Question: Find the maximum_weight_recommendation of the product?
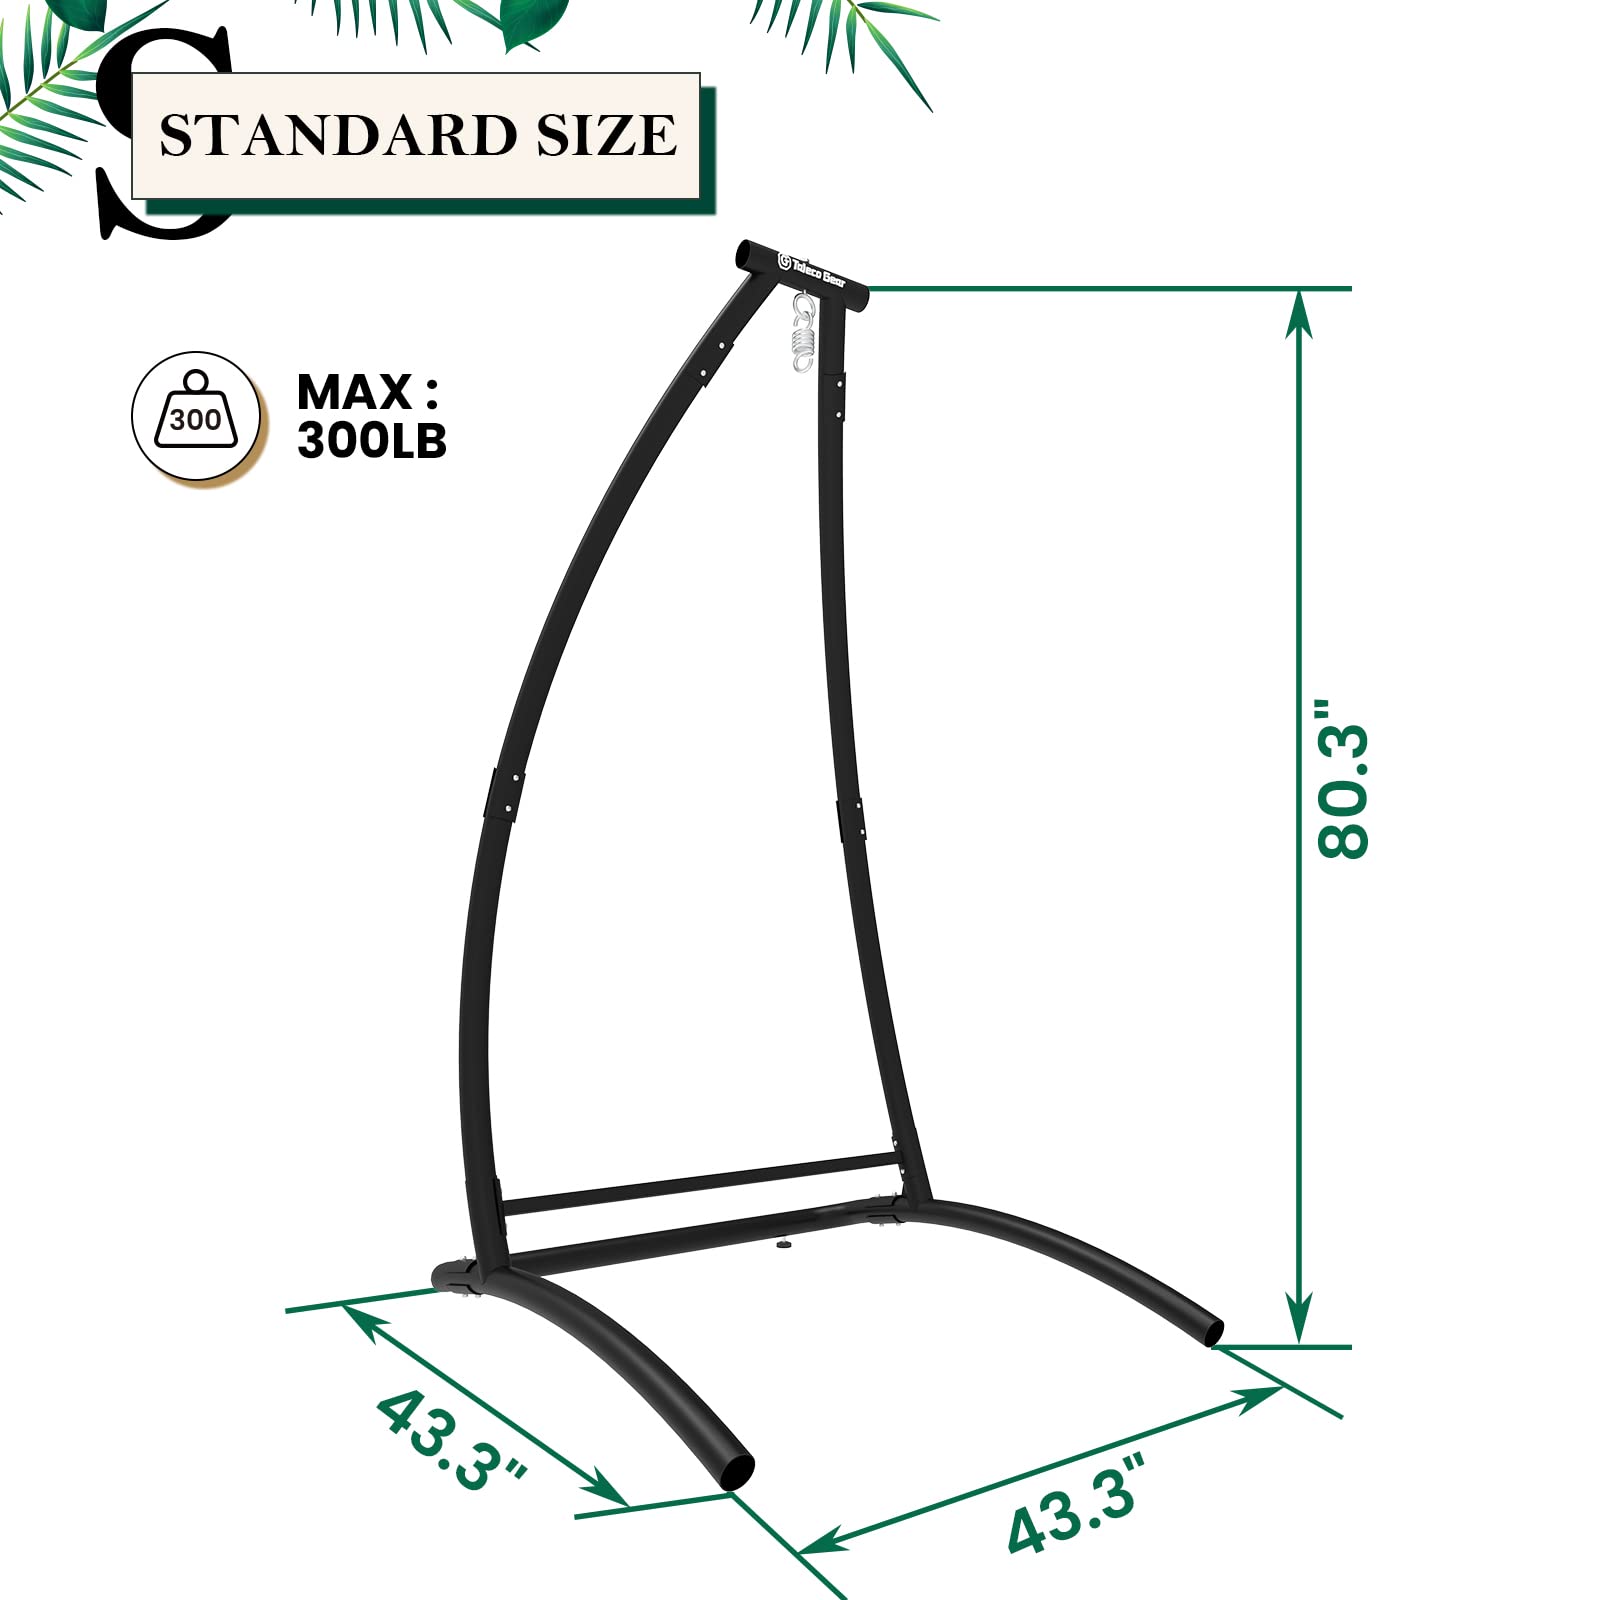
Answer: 300.0 pound